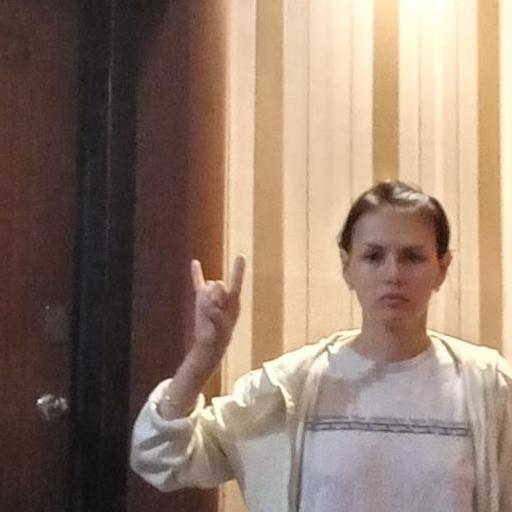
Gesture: rock